Mirhan Hussein

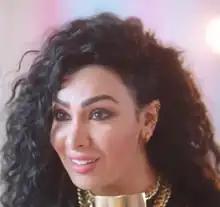
Mirhan Hussein

Mirhan Hussein Bassyouni Ahmed is an Egyptian singer and actress. She was born in Cairo on 28 October. She gained her popularity through the Arabic version of the reality talent show "Star Academy" during the 5th season, representing Egypt in 2008. Before Star Academy Mirhan Hussein studied travel and tourism and then worked in an advertising agency. She loves drawing and singing. Her talent is comprehensive as she has proven her ability to sing, dance, act and present programs.